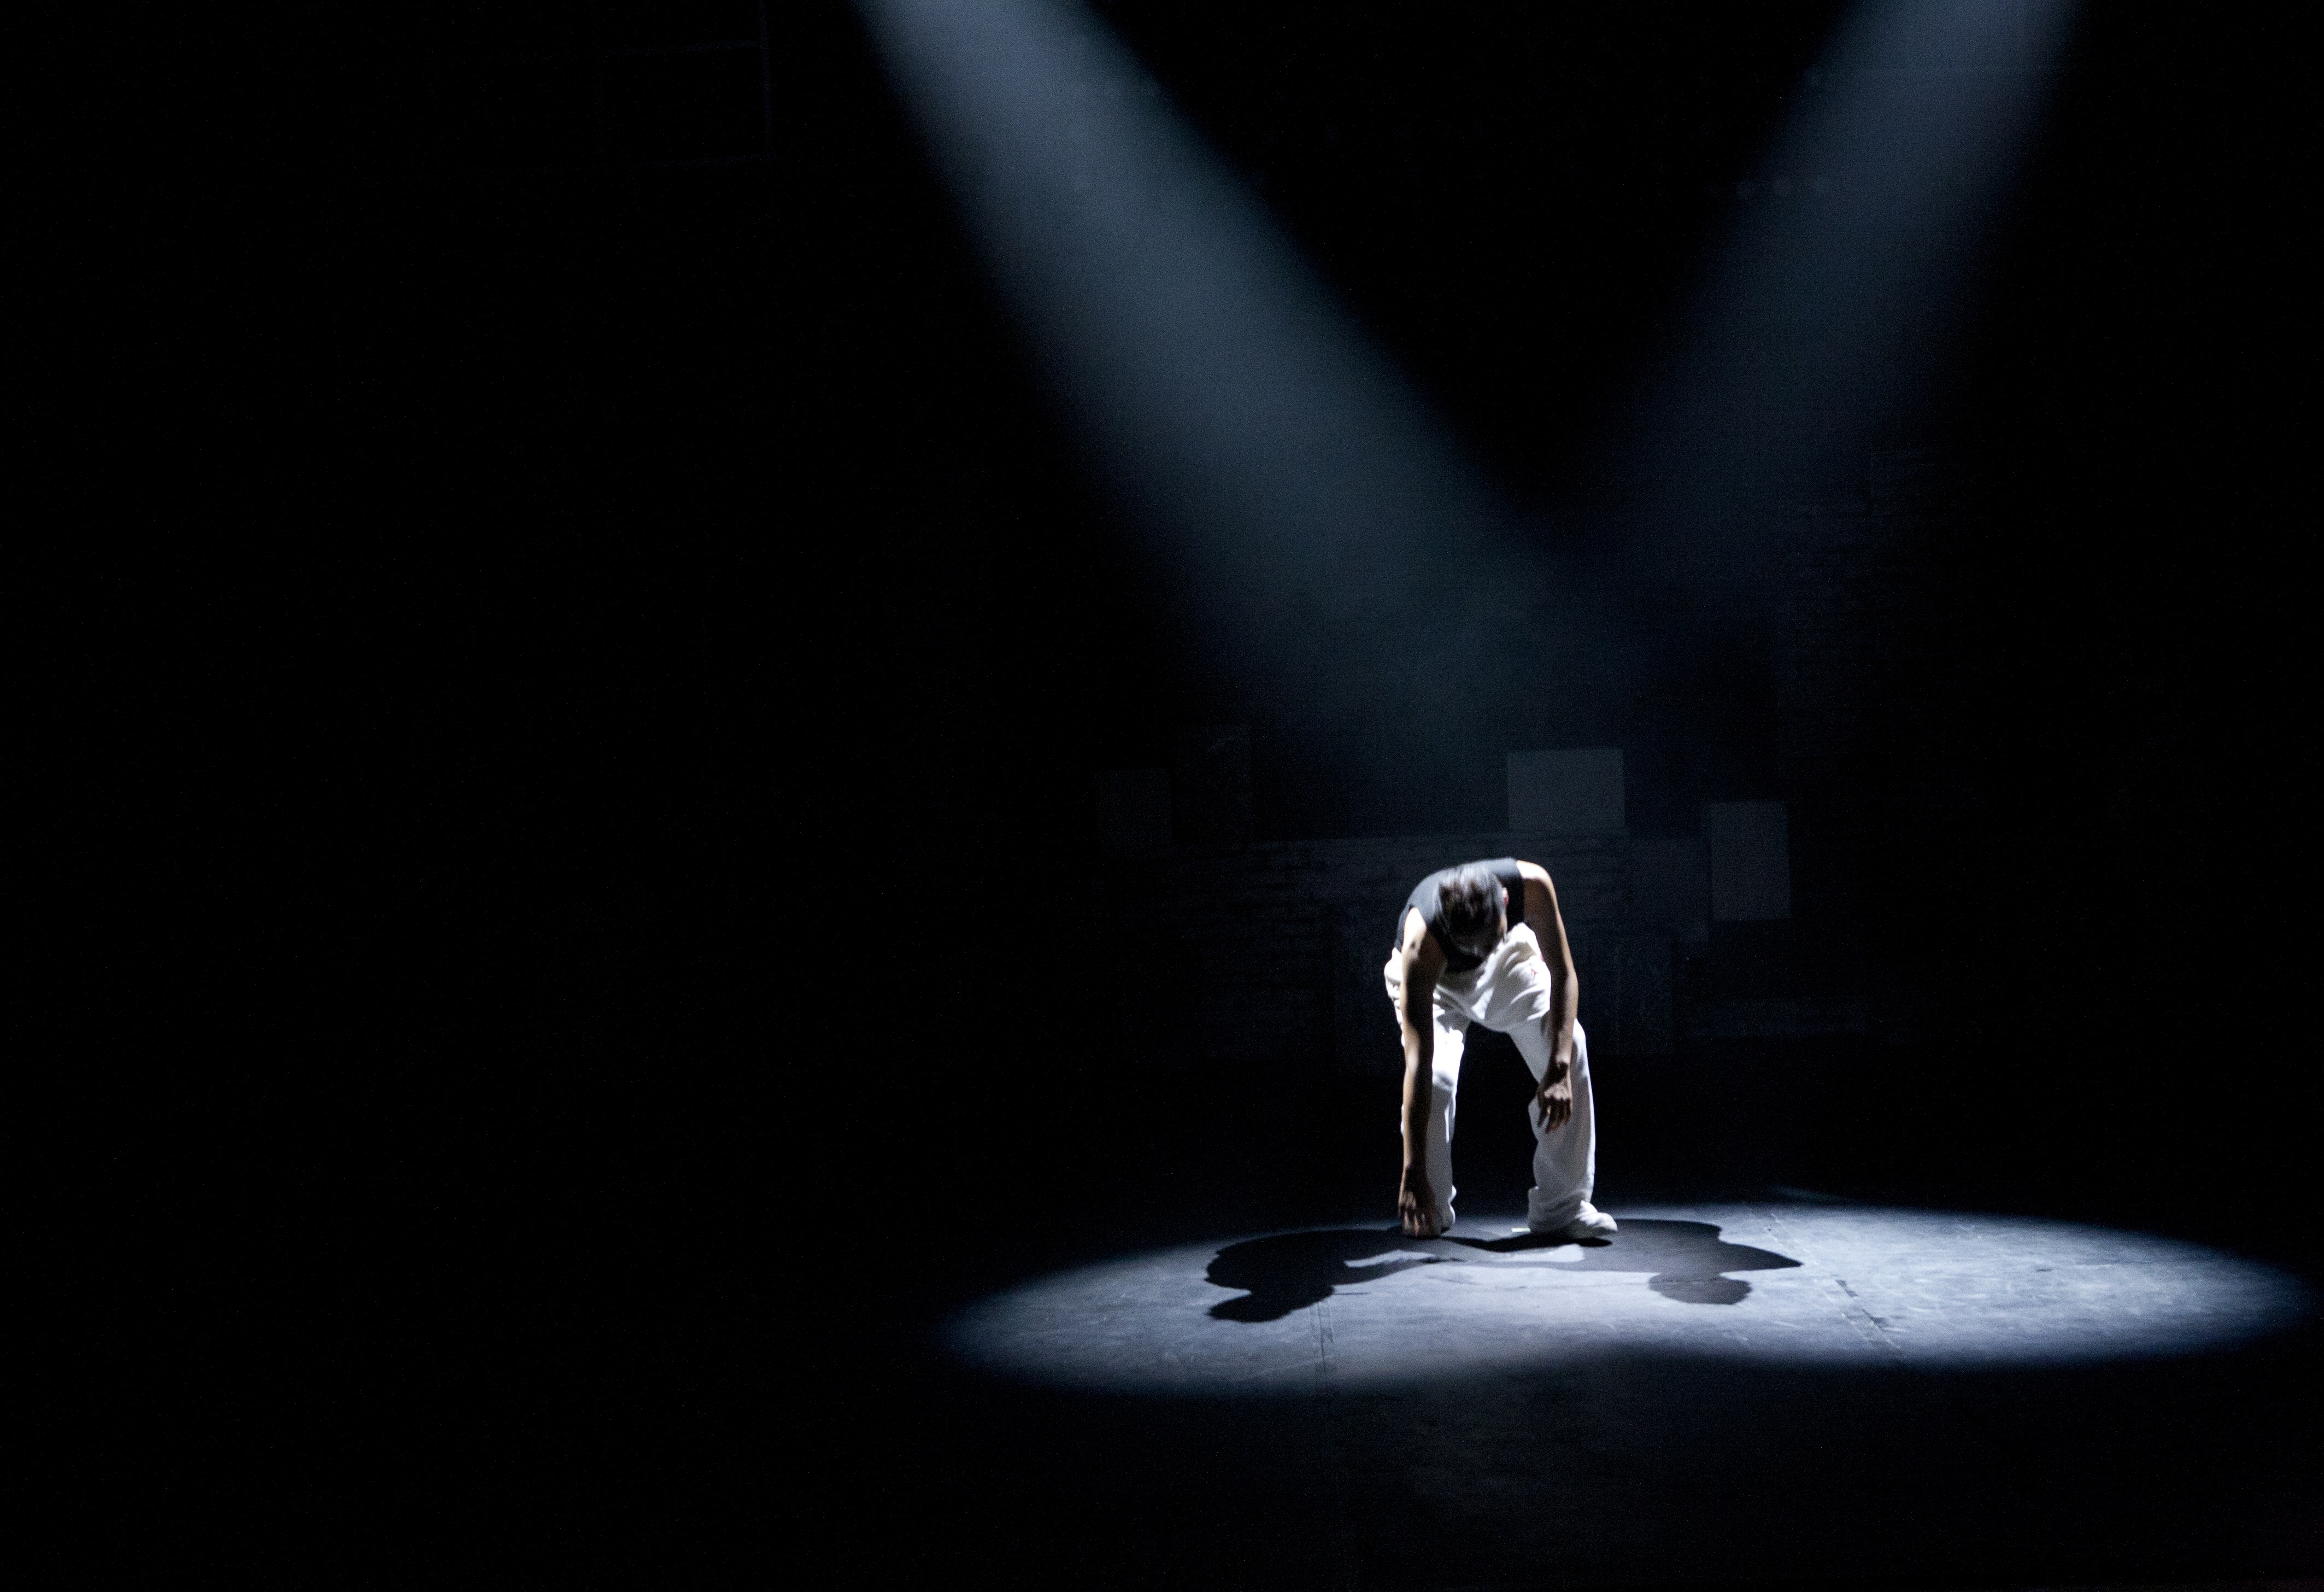
light, people, night, photography, reflection, shadow, darkness, black, monochrome, theatre, stage, performing arts, computer wallpaper, monologue